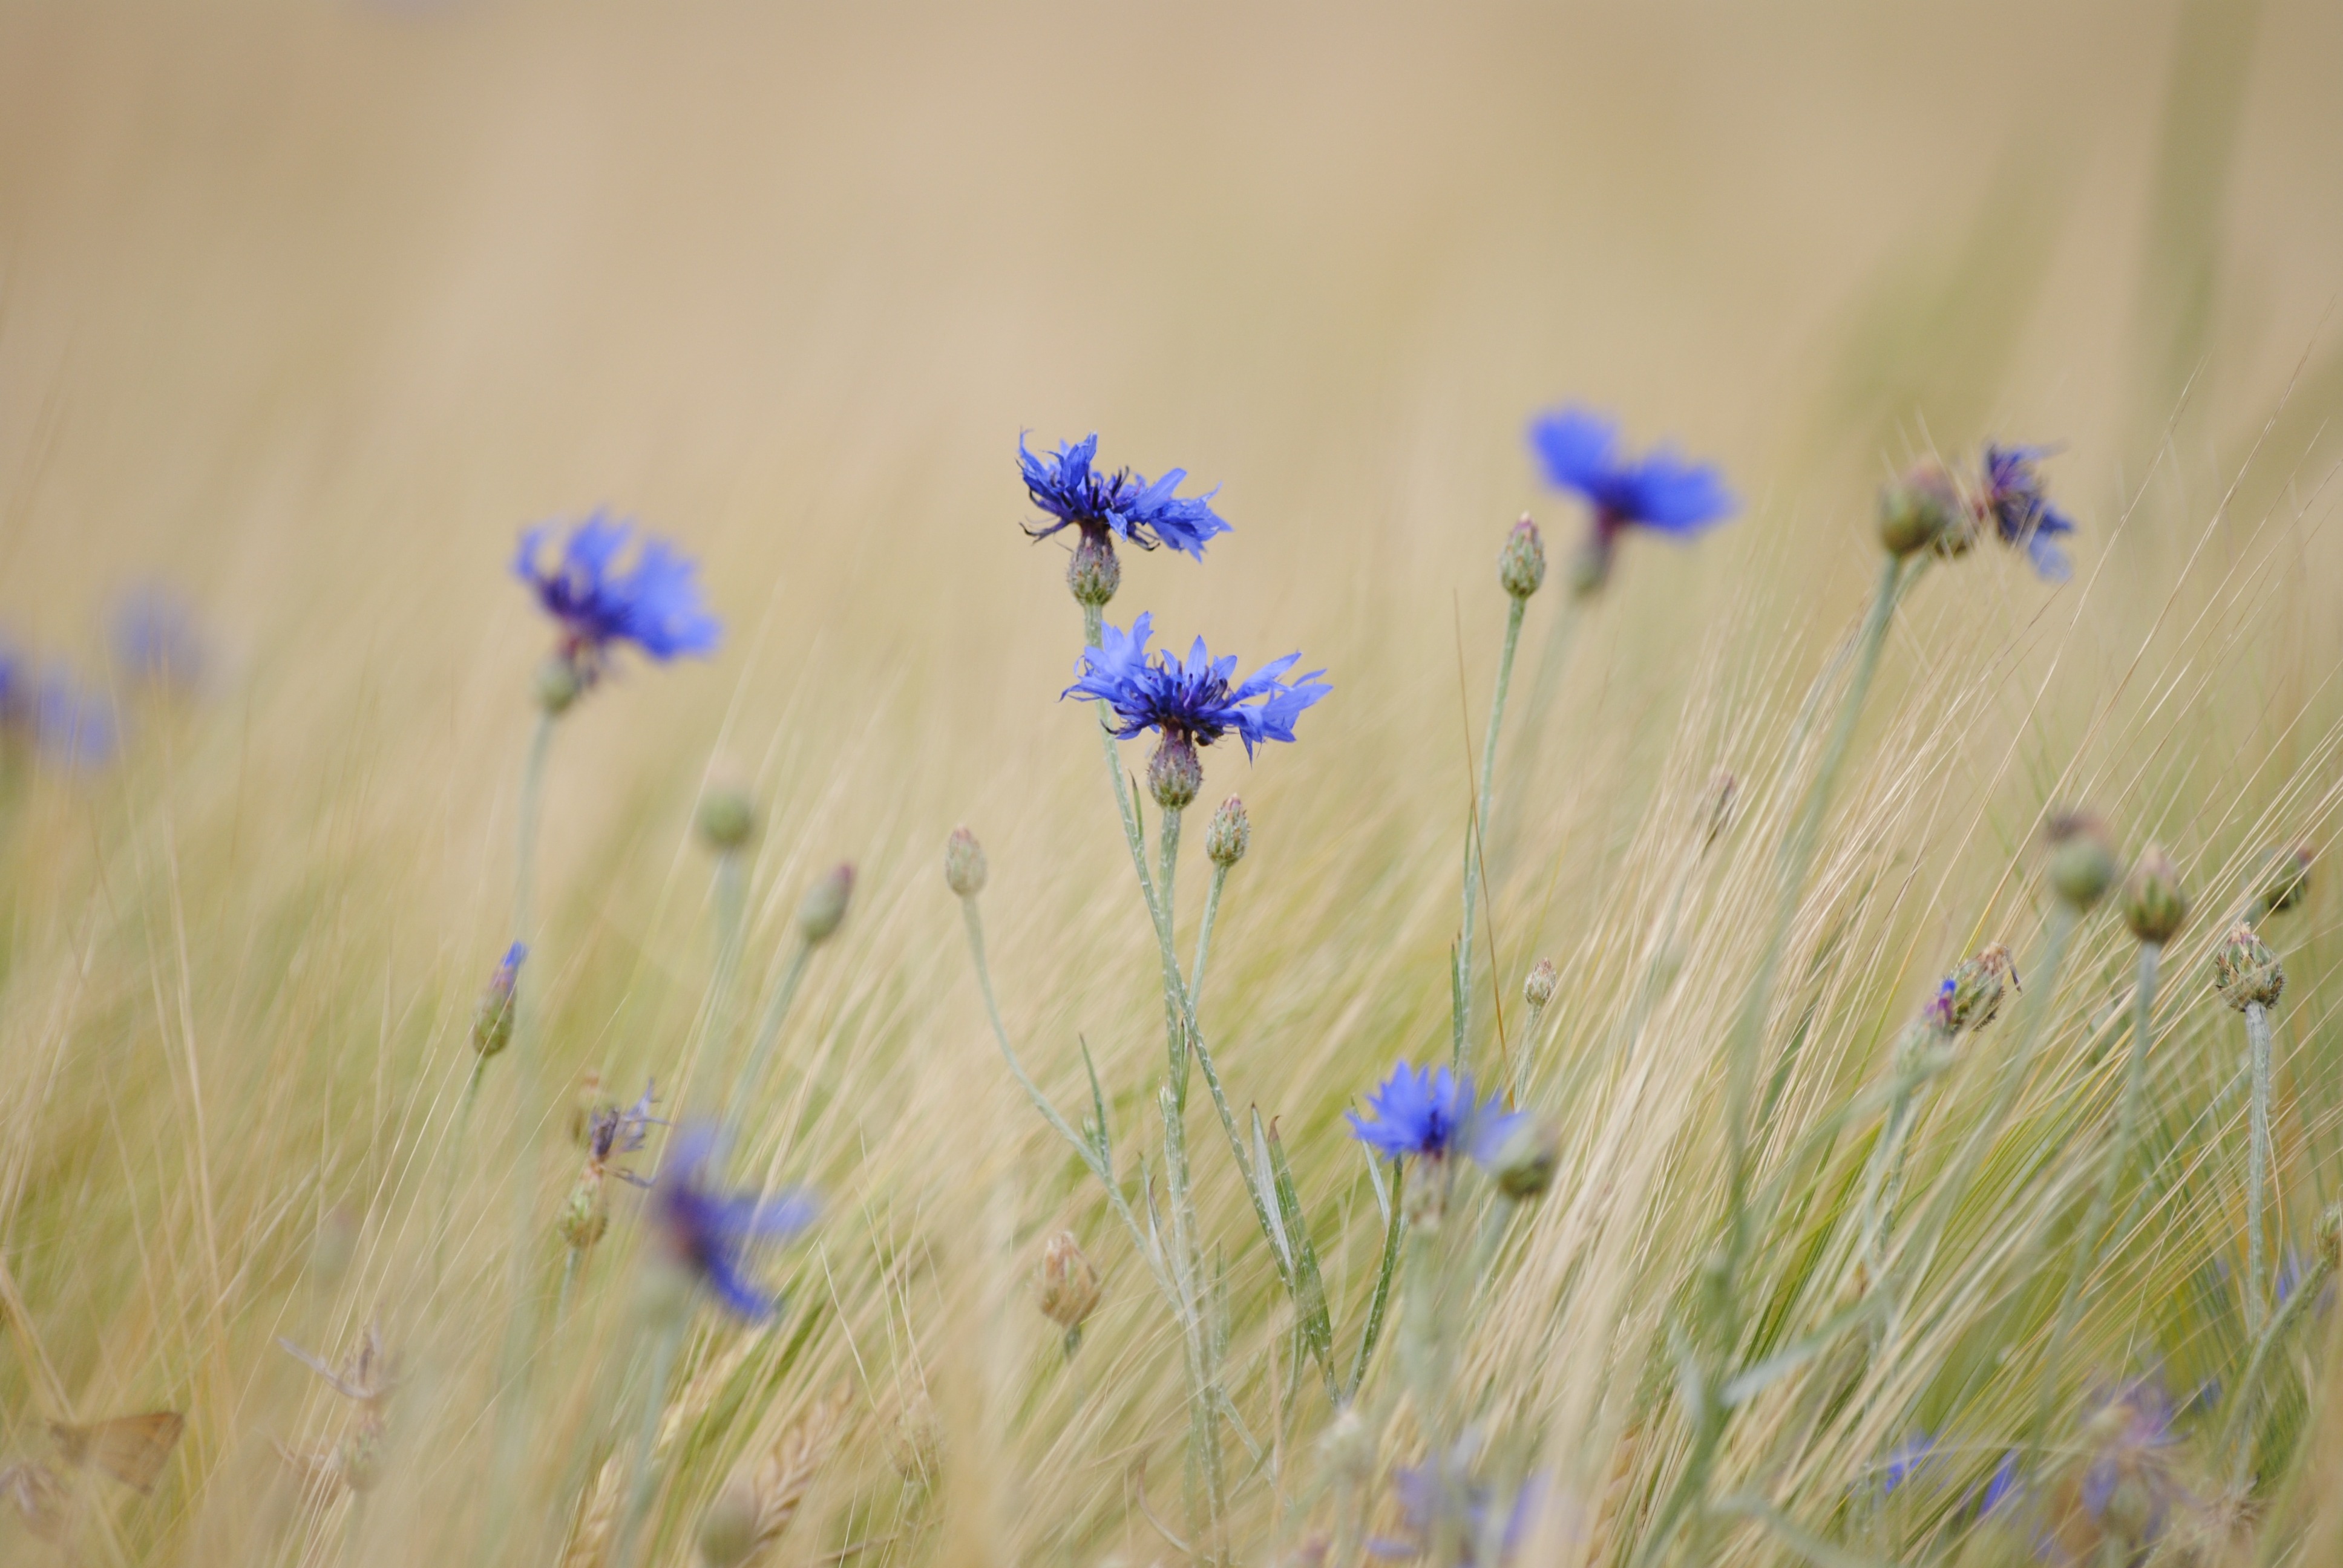
nature, grass, plant, field, meadow, prairie, flower, flora, wildflower, close up, cornflower, grassland, go, macro photography, flowering plant, natural environment, grass family, plant stem, land plant